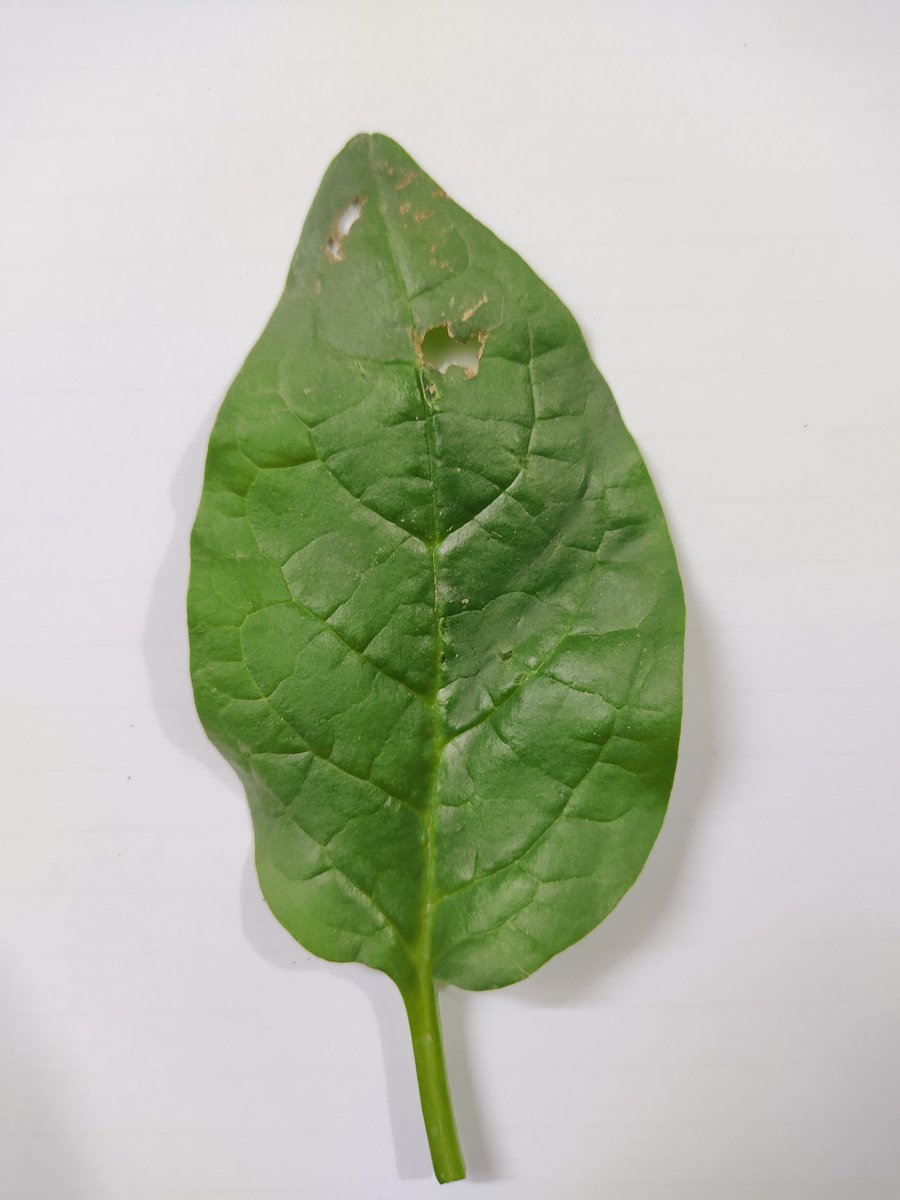
Label: Pest-Damage